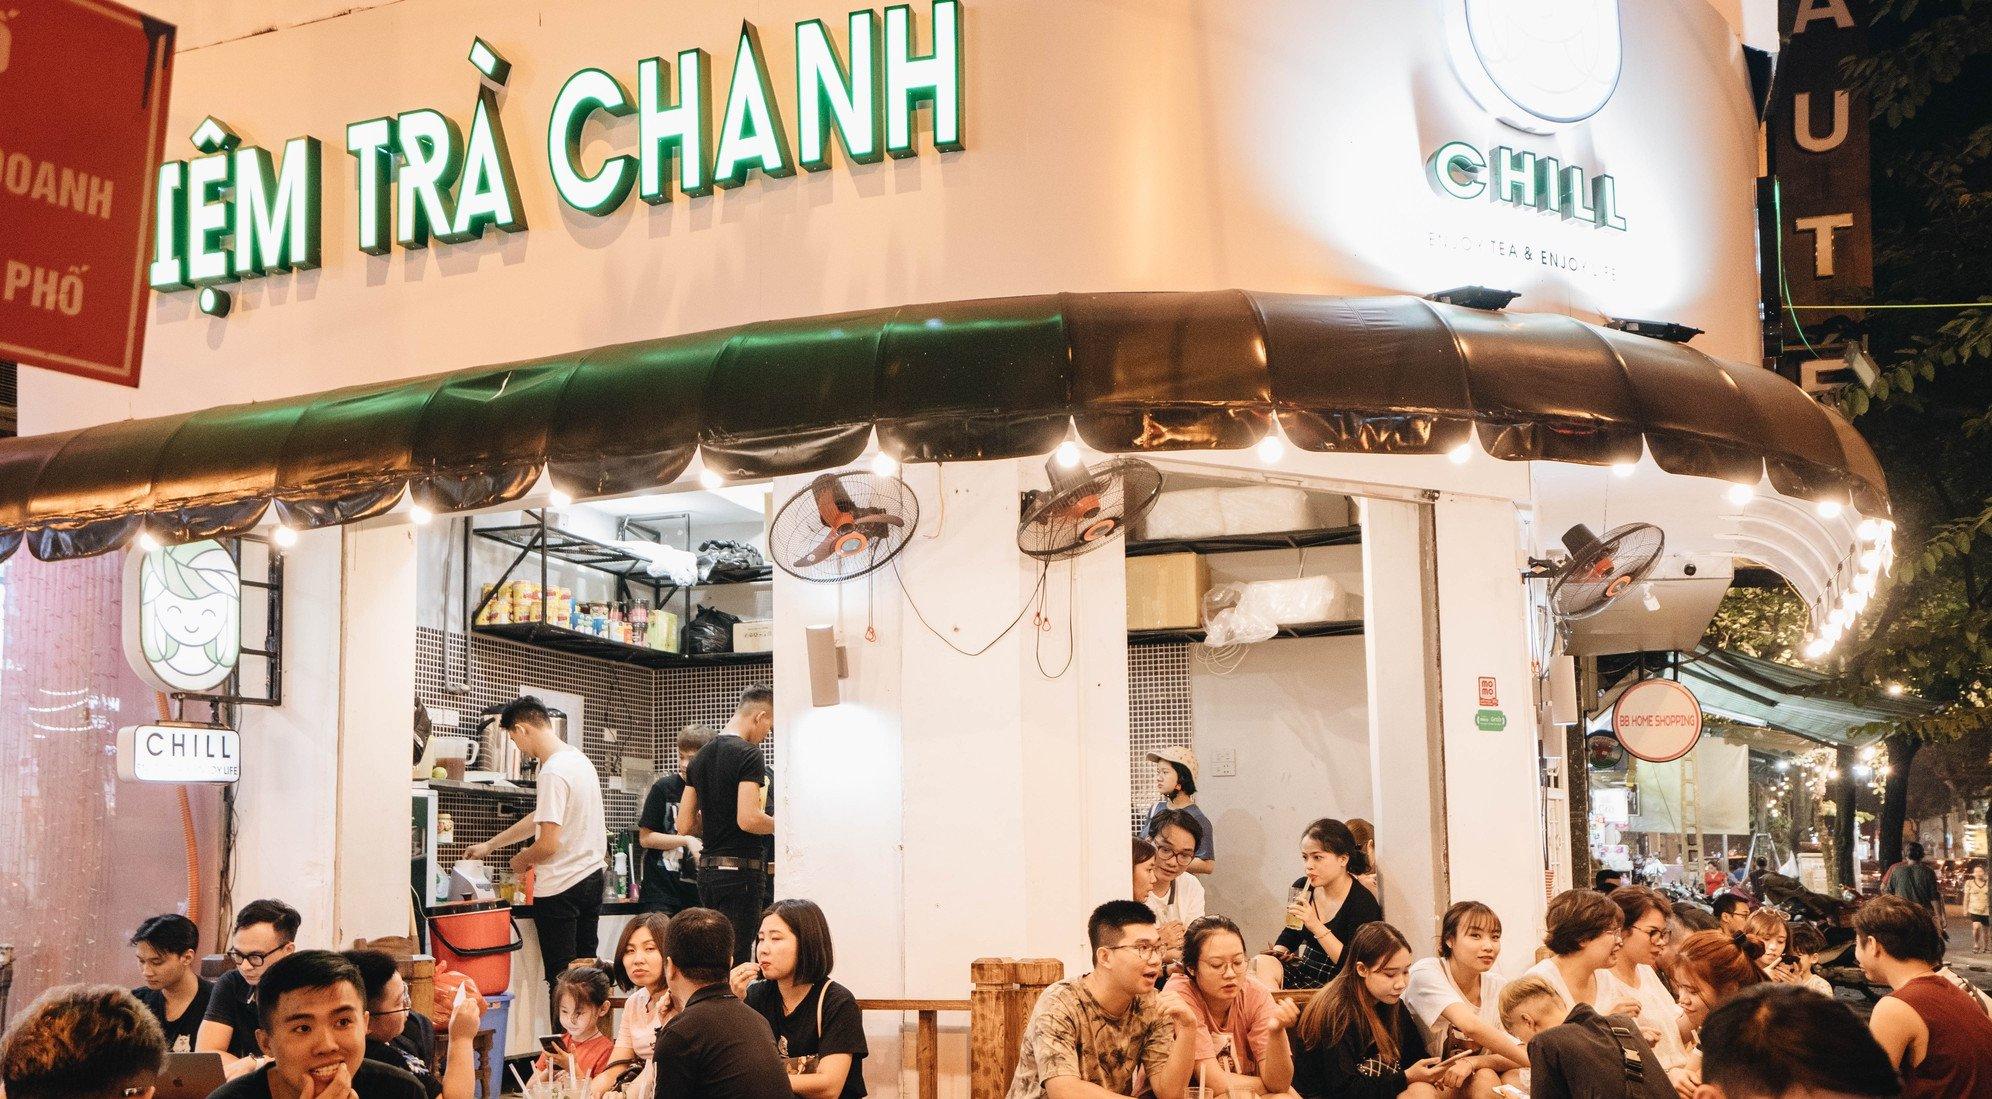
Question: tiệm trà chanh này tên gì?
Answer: tiệm trà chanh này tên chill